Vera Strodl Dowling

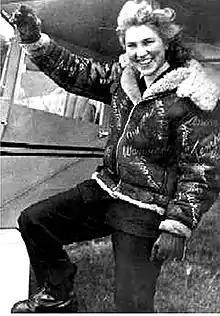
Strodl in her "bomb jacket" (c. 1945)

In 1941, she volunteered for the Air Transport Auxiliary (ATA) where she had the job of ferrying many different types of new, repaired and damaged military aircraft between factories and airfields until the end of the war in 1945. It was dangerous work as the ATA pilots were frequently targeted by German fighters but could also be shot down by British anti-aircraft batteries who sought to destroy German bombers. The pilots also risked flying into barrage balloons. They had to fly all types of aircraft from Spitfires to four-engined bombers, some of them so badly damaged that they were almost flying coffins. Although the ATA ferrying work was not as dangerous as mainstream RAF missions, there were many casualties, with one out of every six pilots losing their lives.